COVID-19 pandemic in Turkey

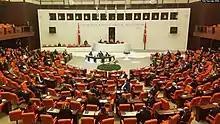
Turkish parliament resumes work after COVID-19 hiatus, while wearing masks and keeping distance

On 2 June, the Turkish Parliament resumed full activities for the first time in 48 days since a hiatus was declared due to the pandemic. The parliament started working under "new norms", including enhanced hygiene measures, use of masks, and social distancing.